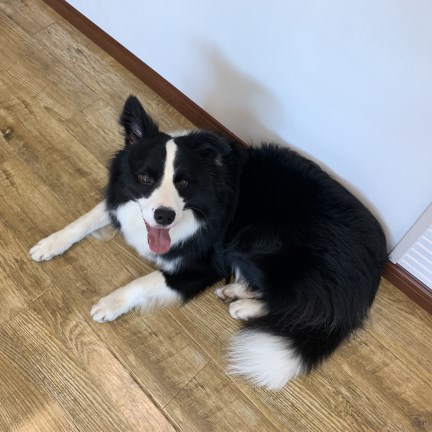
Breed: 2594-n000109-Border_collie